Bolsøy Bridge

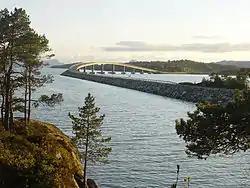
View of the Bolsøy Bridge

Bolsøy Bridge is a concrete beam bridge in Molde Municipality, Møre og Romsdal county, Norway. The bridge crosses the Bolsøysund strait between the mainland and the island of Bolsøya. Bolsøy Bridge was opened in 1991 as part of County Road 64, and together with the Fannefjord Tunnel, they form a ferry-free connection from the town of Molde and the island of Bolsøya to the village of Nesjestranda on the mainland.